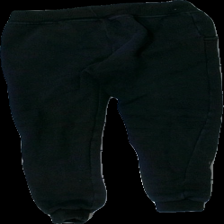
View: back
Type: Trousers
Category: Children
Brand: Missing
Colors: Black
Material: 100% cotton
Cut: Regular
Season: All
Price range: <50
Recommended usage: Reuse